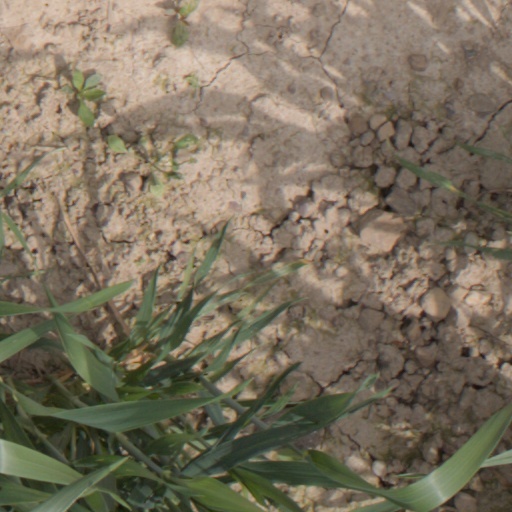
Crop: wheat